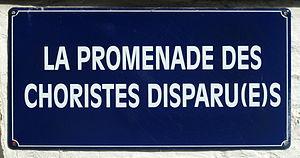
Belgique - Brabant wallon - Court-Saint-Étienne - Église Saint-Étienne
L'église Saint-Étienne est une église de style classique d'origine romane située sur le territoire de la commune belge de Court-Saint-Étienne, dans la province du Brabant wallon.